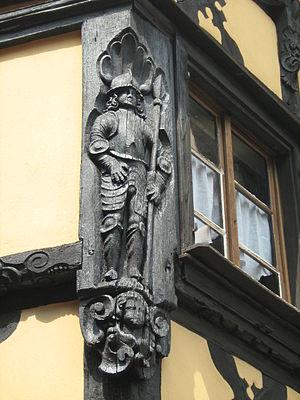
maison Siegler à Bouxwiller (67), année 1670
Bouxwiller est commune française, située dans le département du Bas-Rhin et la région Alsace. Élevée au rang de ville au cours du XIVᵉ siècle puis capitale du comté de Hanau-Lichtenberg de 1480 à 1736, Bouxwiller compte bon nombre de monuments et d'édifices de valeur. Le visiteur qui parcourt les ruelles tortueuses, placettes et autres impasses du centre historique est amené à admirer de remarquables témoins de son prestigieux passé.
La maison Siegler se situe à Bouxwiller, au nᵒ 2 de la rue de l'Église. L'édifice est inscrit aux monuments historiques français depuis le 16 octobre 1930.